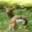
Label: deer